Martti Ahtisaari

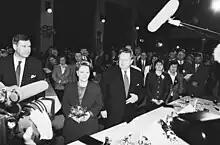
Ahtisaari with his wife Eeva Ahtisaari (second from left), 1994

In August 2012, Ahtisaari opined on the sectarian violence in Syria and was mentioned as a possible replacement as Joint Envoy there to succeed former Secretary-General Kofi Annan. However, Ahtisaari then told the Finnish state broadcaster YLE that "he wished the mission would fall on someone else" which it ultimately did in the person of Lakhdar Brahimi, a former Algerian foreign minister and longtime U.N. diplomat.